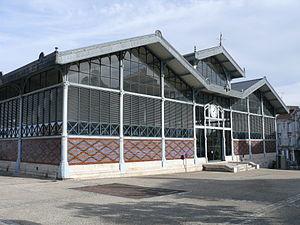
Angoulême - Halles
Angoulême est une commune du Sud-Ouest de la France, préfecture du département de la Charente, en région Nouvelle-Aquitaine.